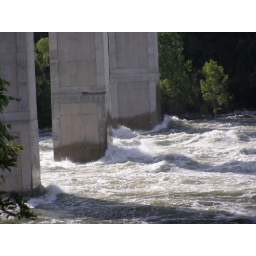
R.M. 620 bridge over lake austin